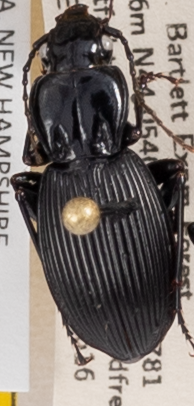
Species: Pterostichus lachrymosus
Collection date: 2021-06-16
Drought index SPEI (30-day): -2.09
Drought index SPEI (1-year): -1.13
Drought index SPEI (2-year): -0.8